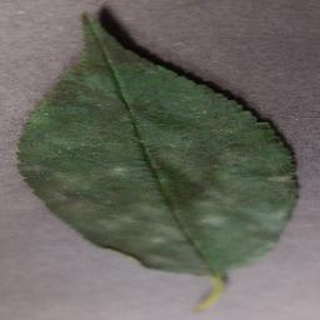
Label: cherry_powdery_mildew